Emma Frost

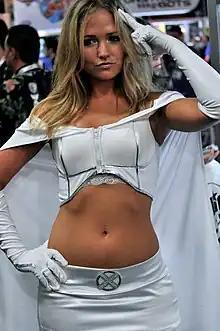
A cosplayer dressed as Emma Frost

Sara Century of "Syfy" stated, "In the end, much of Emma’s sex appeal is based in her directness, her ability to compromise in impossible situations, and her deep understanding of establishing consent and boundaries with her partners. Her ability to put herself in the mind of her lovers and fulfill what they need shows deeply felt altruism. Though Scott seems to be the only man she has genuinely loved, with all her partners she laid the groundwork for mutually beneficial relationships. Emma Frost is a beautiful, intelligent woman who helped lead the X-Men with the ruthless mind of a true businesswoman, but it’s her hidden compassion that informs much of her sexuality. That surprising potential for open, messy, life-changing love is one of the reasons she continues to fascinate readers to this day."